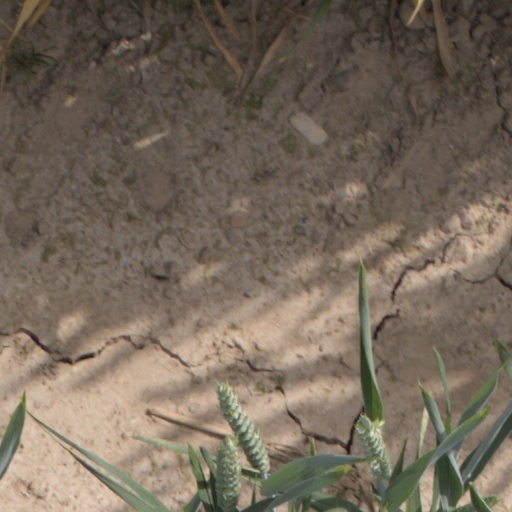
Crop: wheat